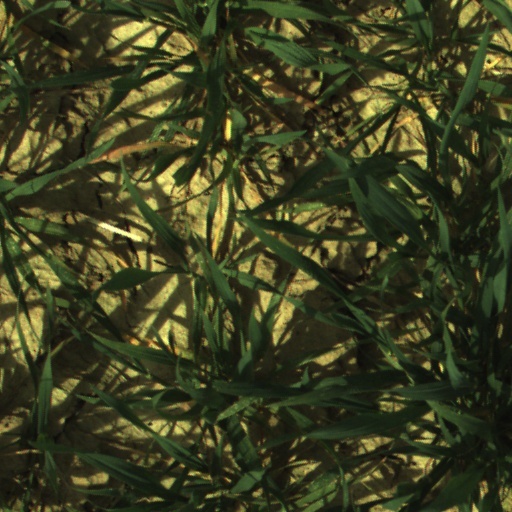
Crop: wheat